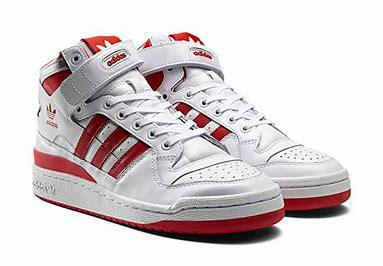
Brand: Adidas
Model: Forum